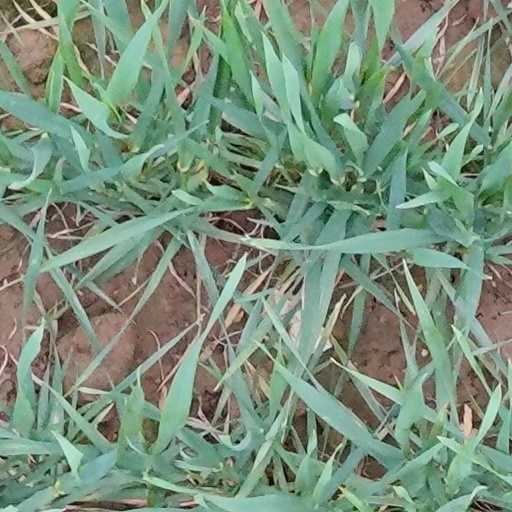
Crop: wheat